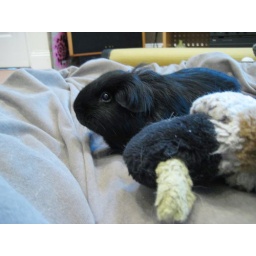
lulu disguised as a dog chew toy, in mia's bed as mia is out on a walk.